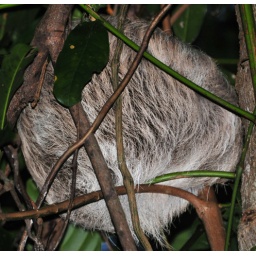
You had to look really hard to find this guy sleeping in a tree about 8 feet off the ground.